Sisua village

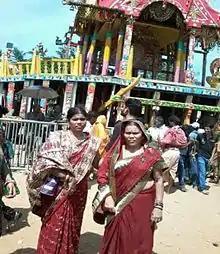
Cart Festival in Sisua Village

Pana Sankranti (Odia: ପଣା ସଂକ୍ରାନ୍ତି), or Maha Vishuva Sankranti is celebrated as the Odia New Year. The day marks the beginning of the New Year in the traditional Hindu Solar Calendar.